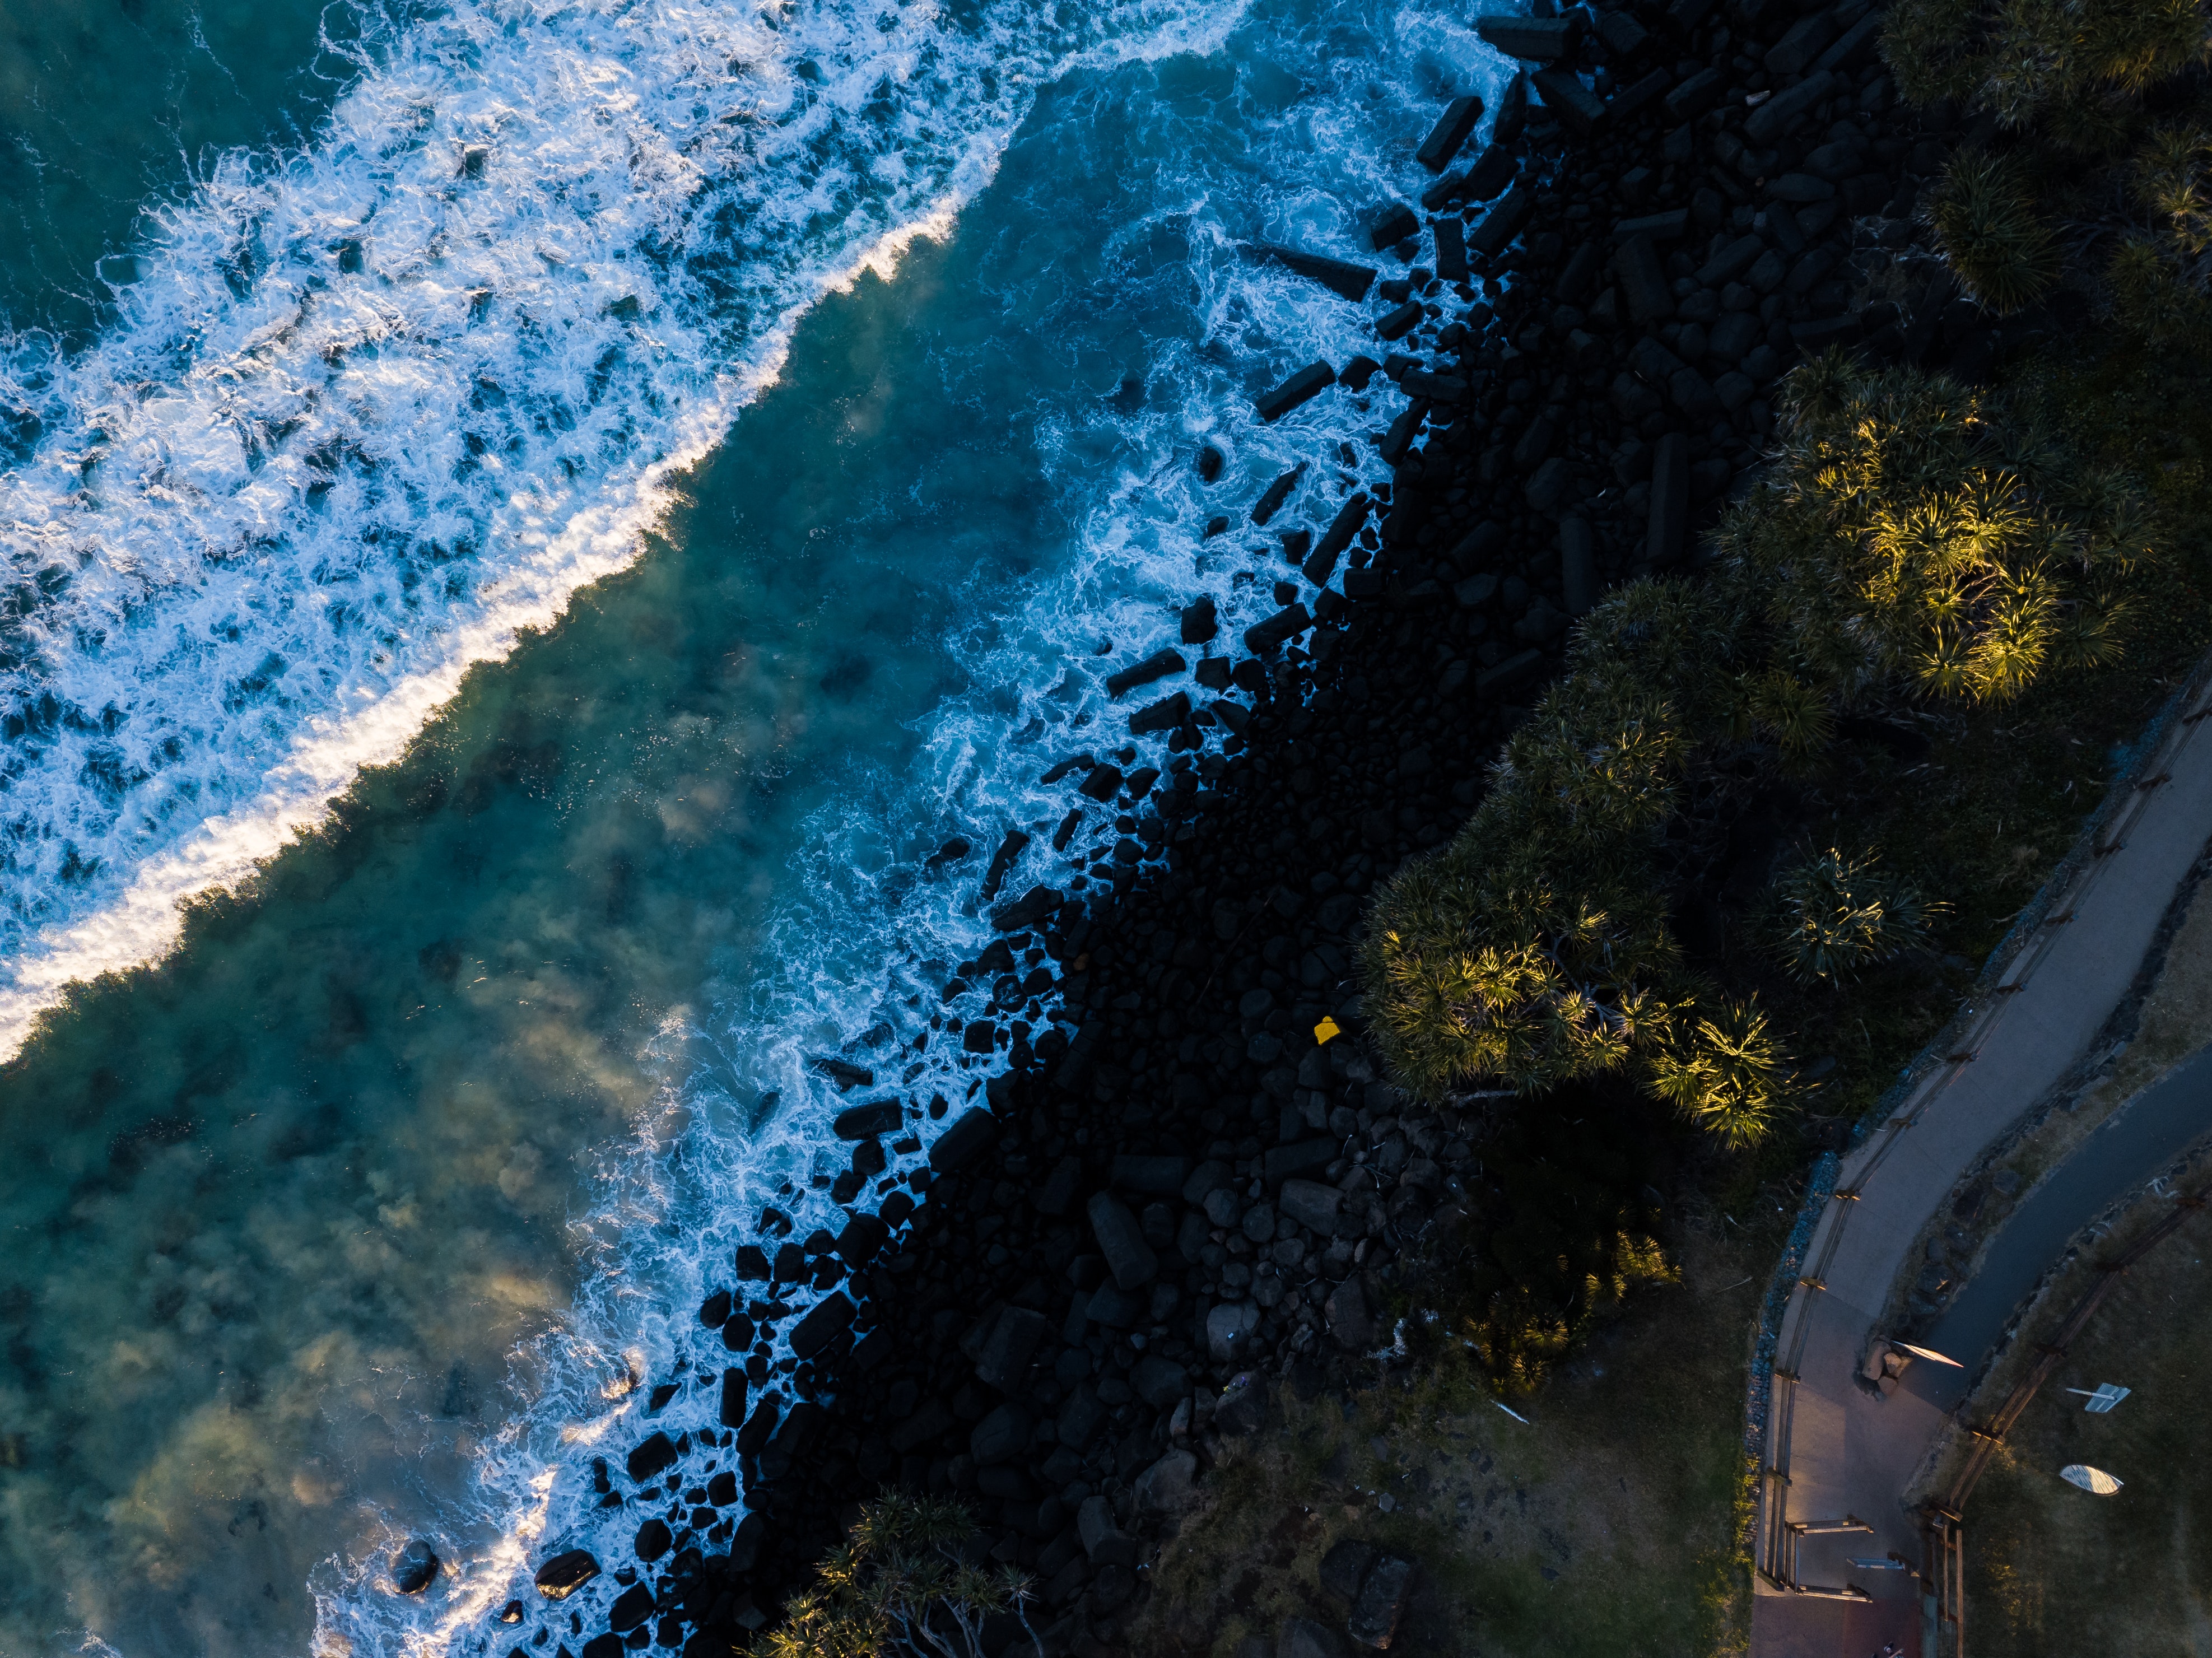
water, blue, reflection, water resources, watercourse, tree, sunlight, world, landscape, plant, space